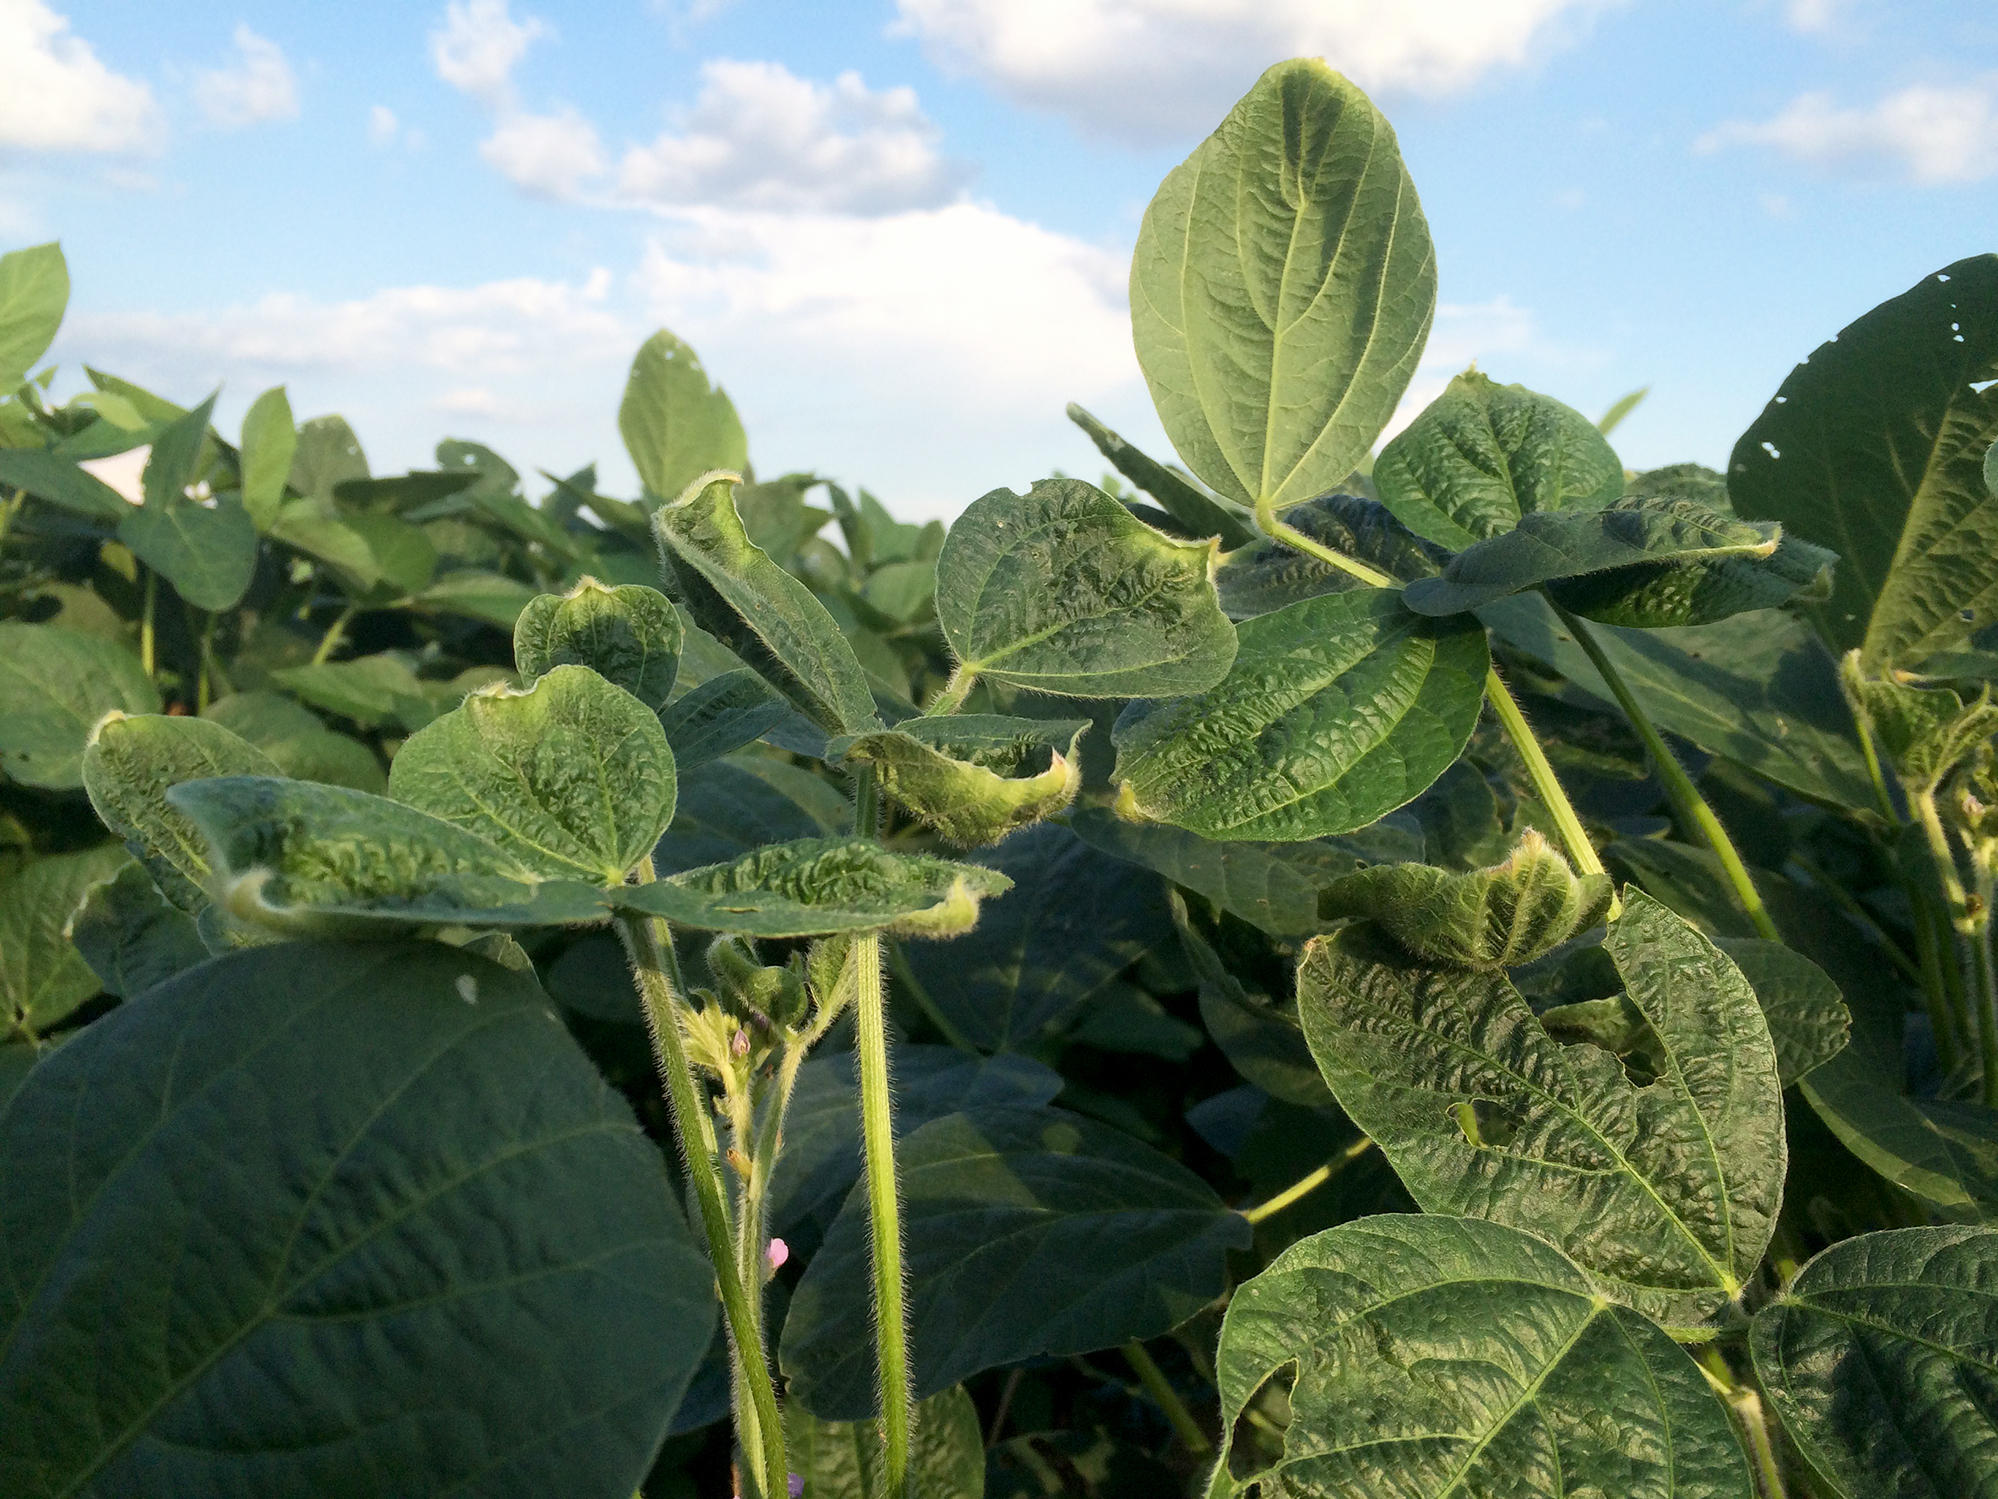
Labels: Soyabean leaf